Problem Children Are Coming from Another World, Aren't They?

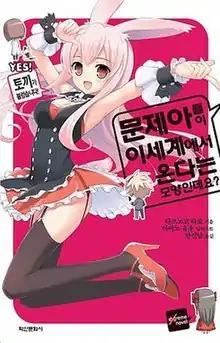
Cover of the first light novel volume (Korean edition), featuring Black Rabbit

, also known as , is a Japanese light novel series written by Tarō Tatsunoko and illustrated by Yū Amano. An anime adaptation by Diomedéa aired from January 11, 2013, to March 15, 2013. Part 1 of the series ended on April 1, 2015, with twelve volumes total with Part 2 beginning on June 1, 2015, under the new title and a new illustrator, momoco.